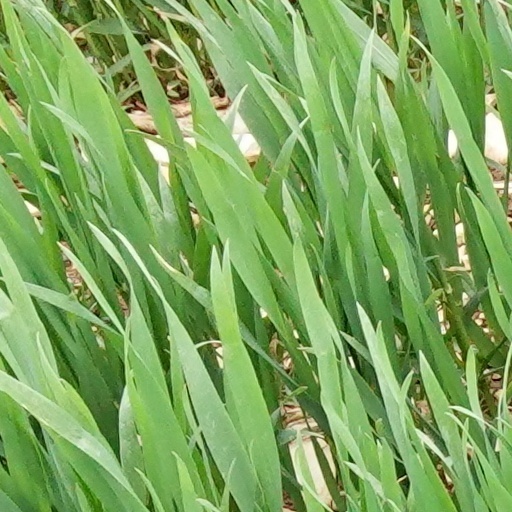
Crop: wheat